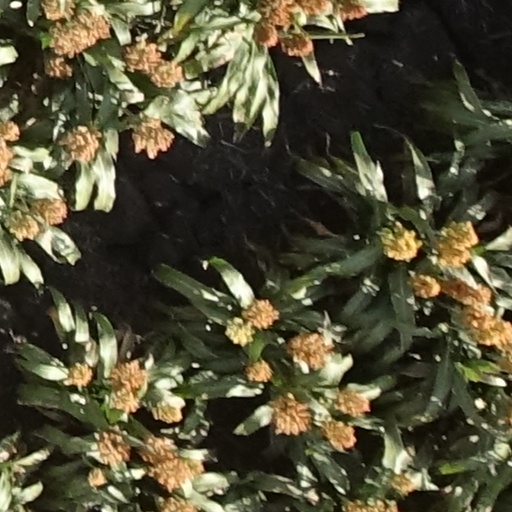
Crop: sorghum